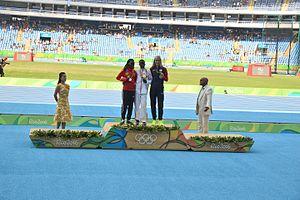
Podium du 3000m steeple féminin des JO de Rio 2016